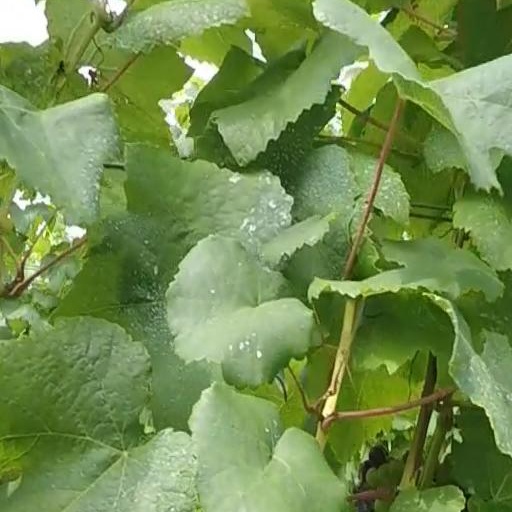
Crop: grape